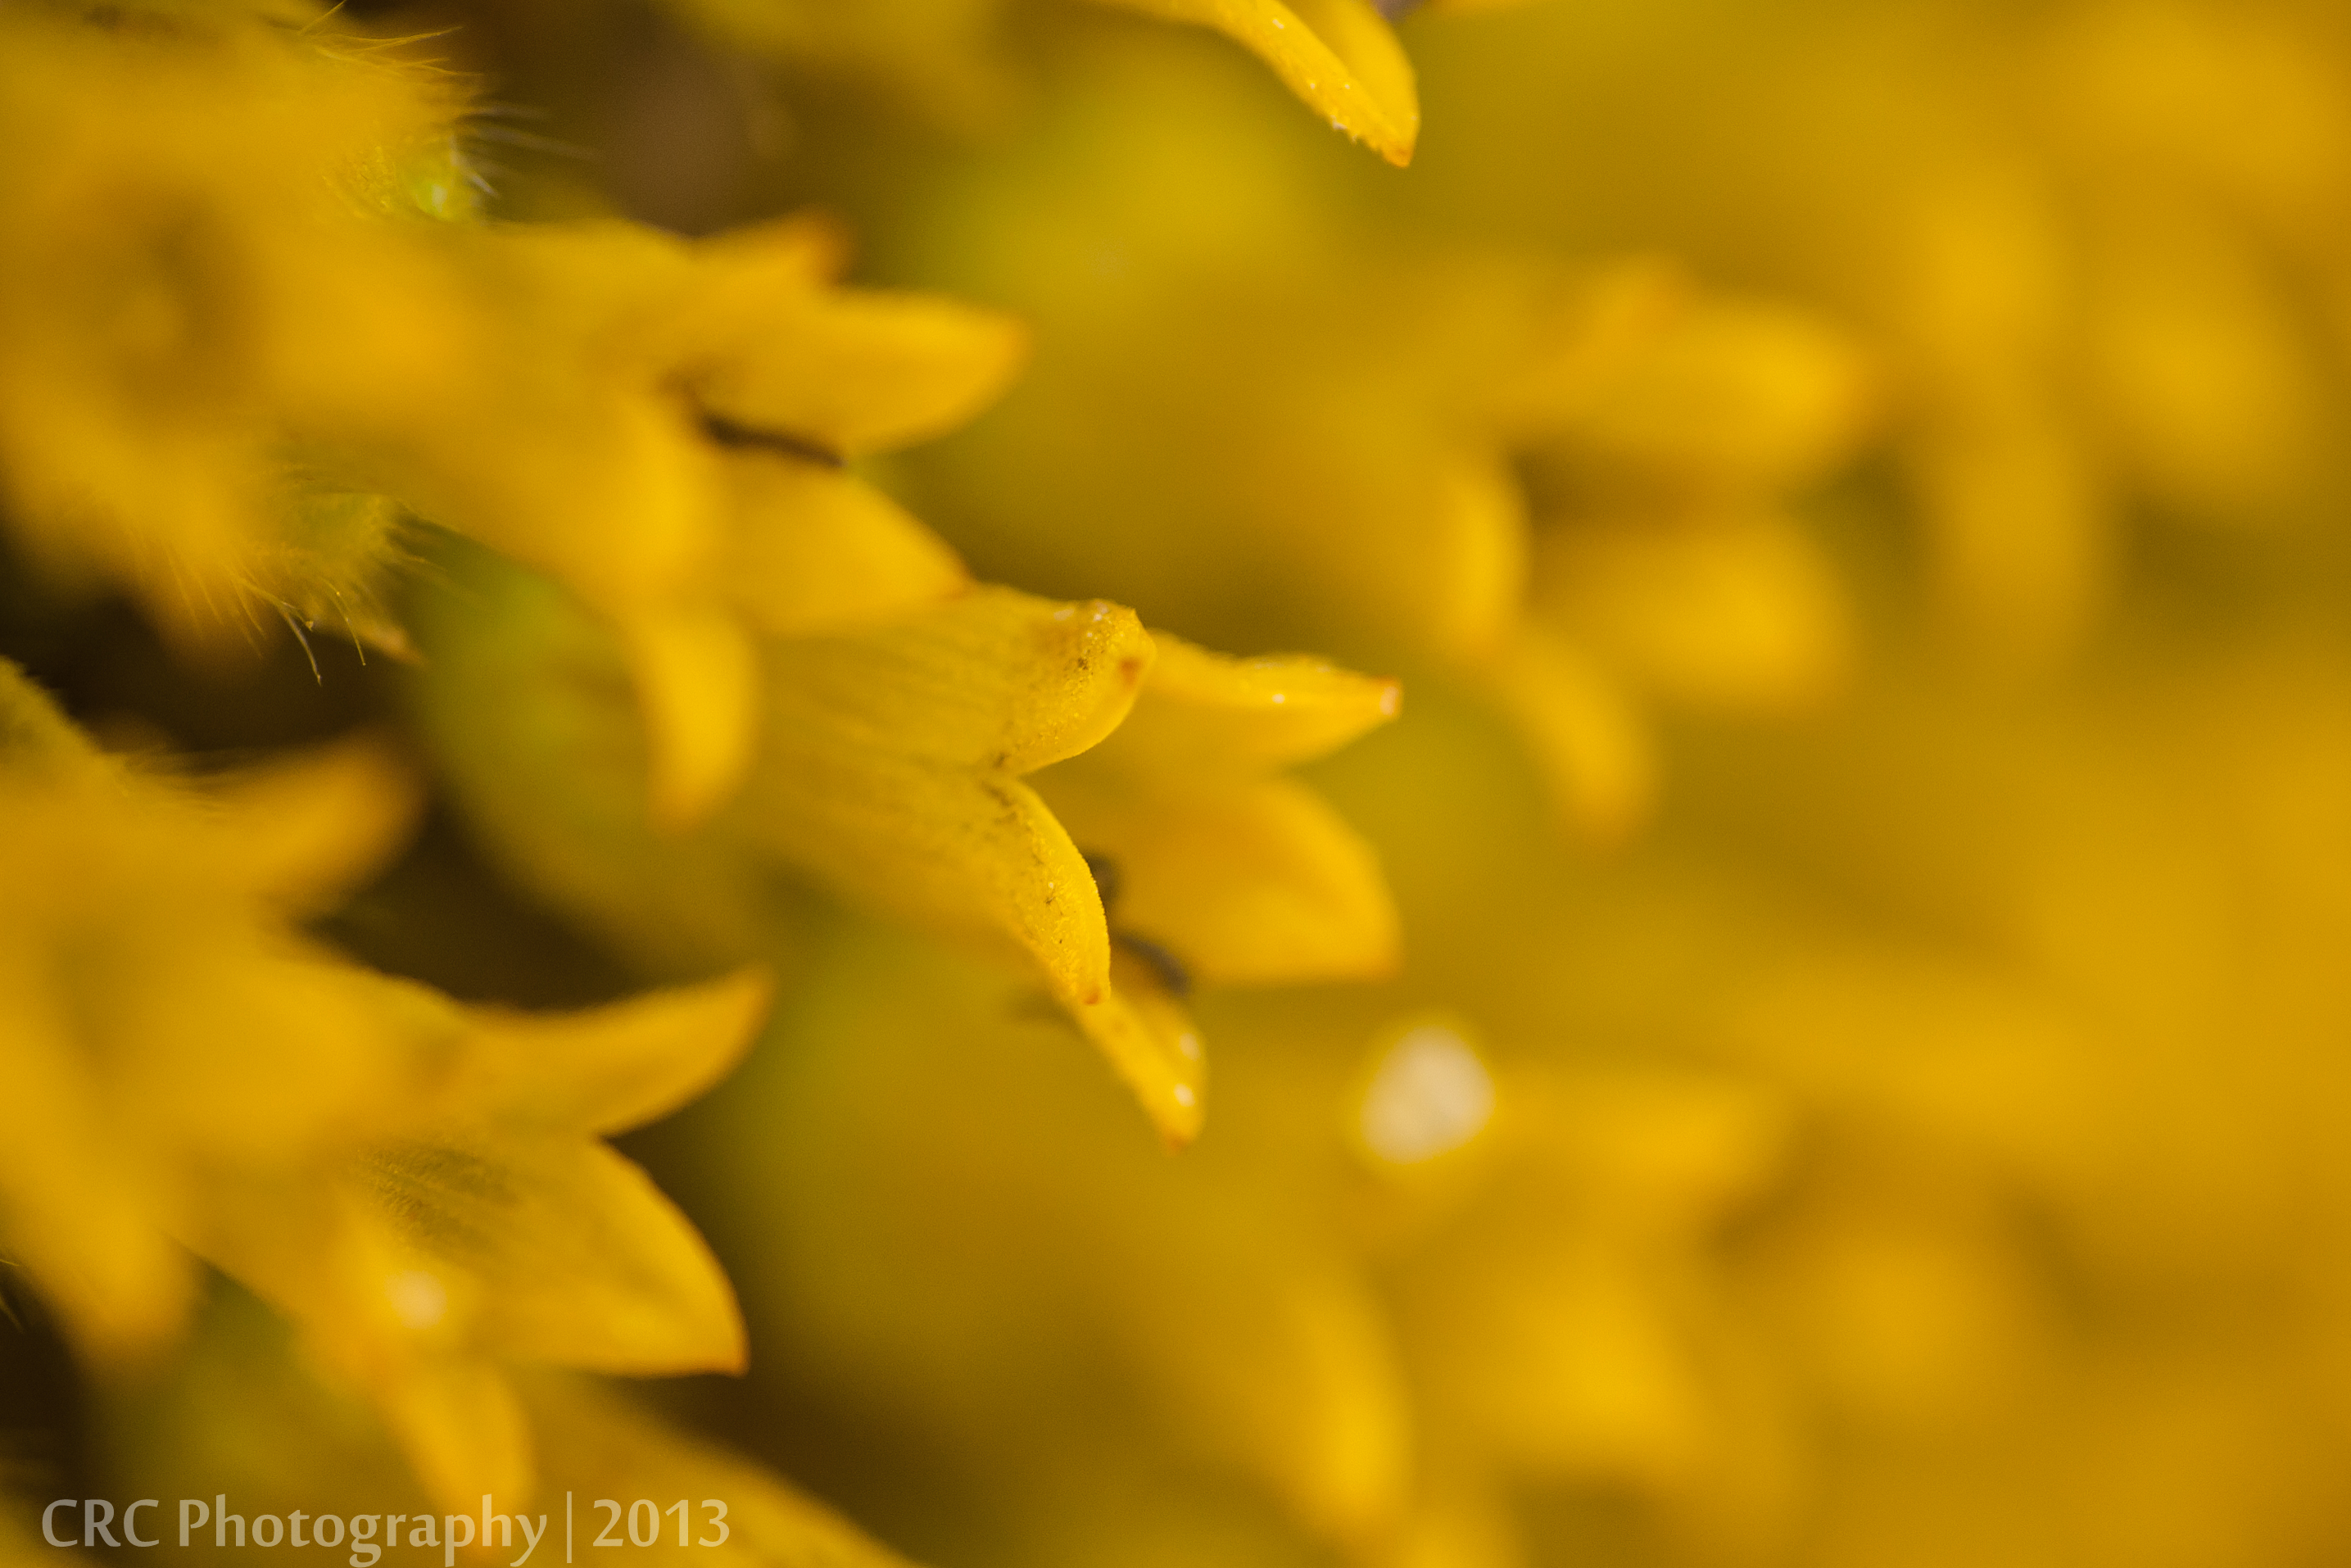
tree, nature, branch, blossom, plant, field, photography, sunlight, leaf, flower, petal, food, green, produce, macro, yellow, garden, closeup, flora, rapeseed, sunflower, wildflower, close up, raynox, brassica, nikond90, 55300, macro photography, flowering plant, maidenhair tree, plant stem, land plant, mustard plant